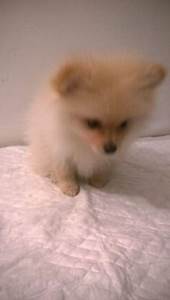
Label: cane